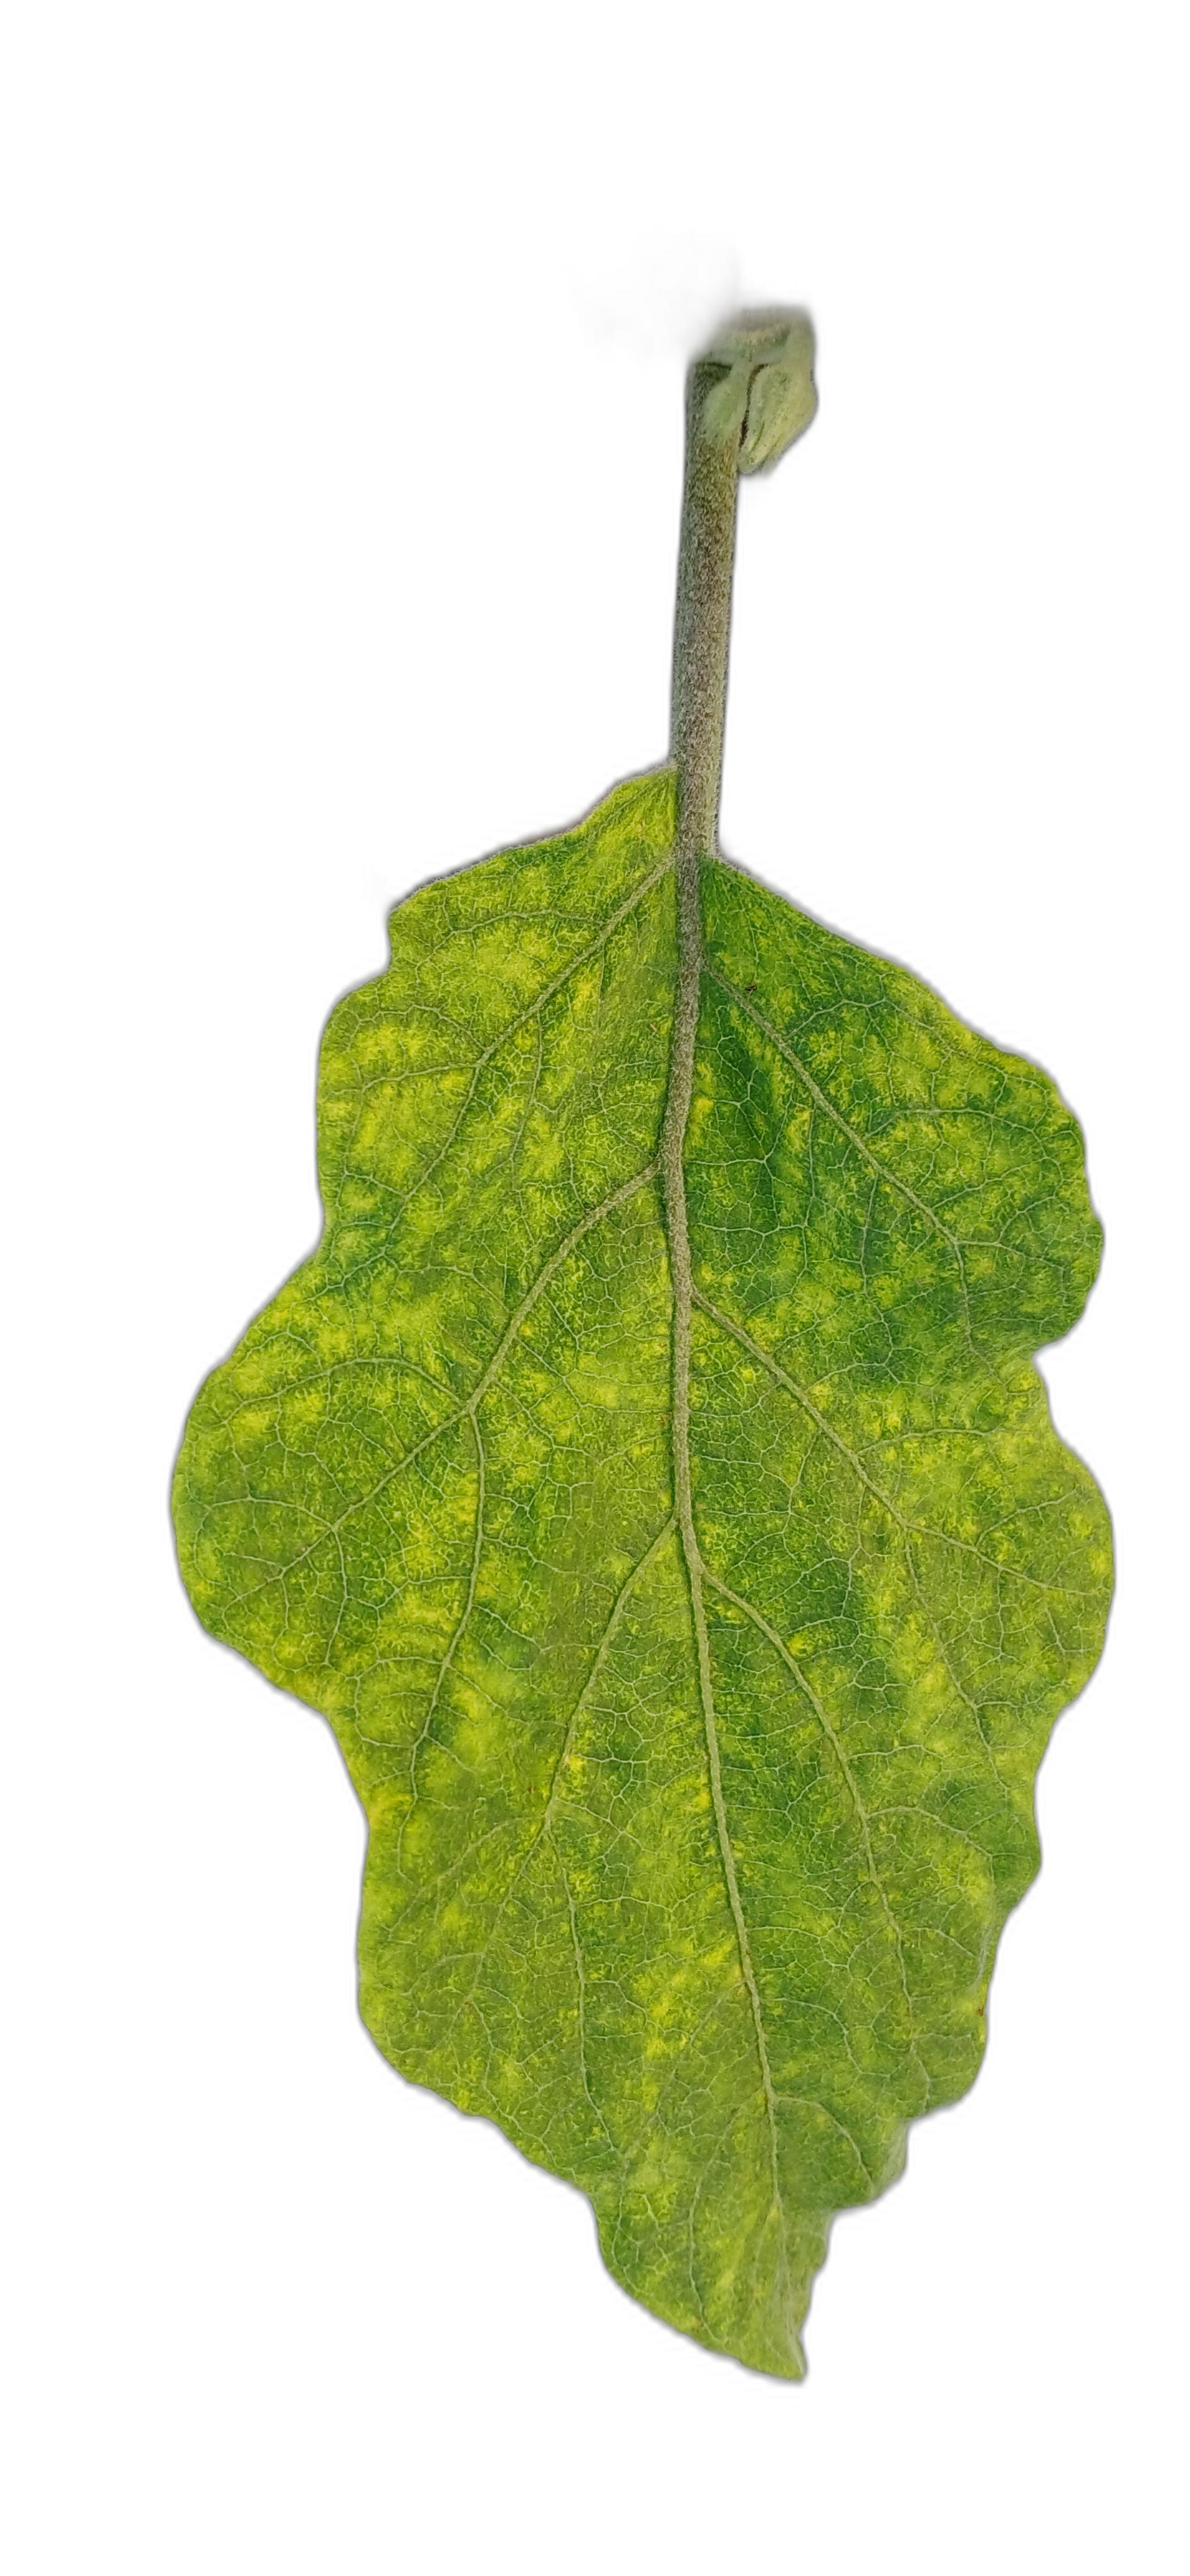
Label: Healthy Leaf